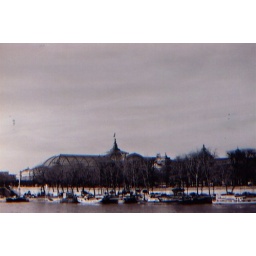
This glass roof in Paris